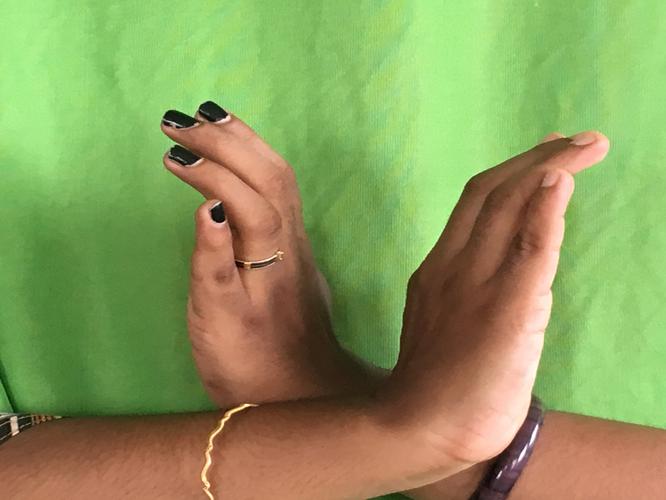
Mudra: Nagabandha
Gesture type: double_hand